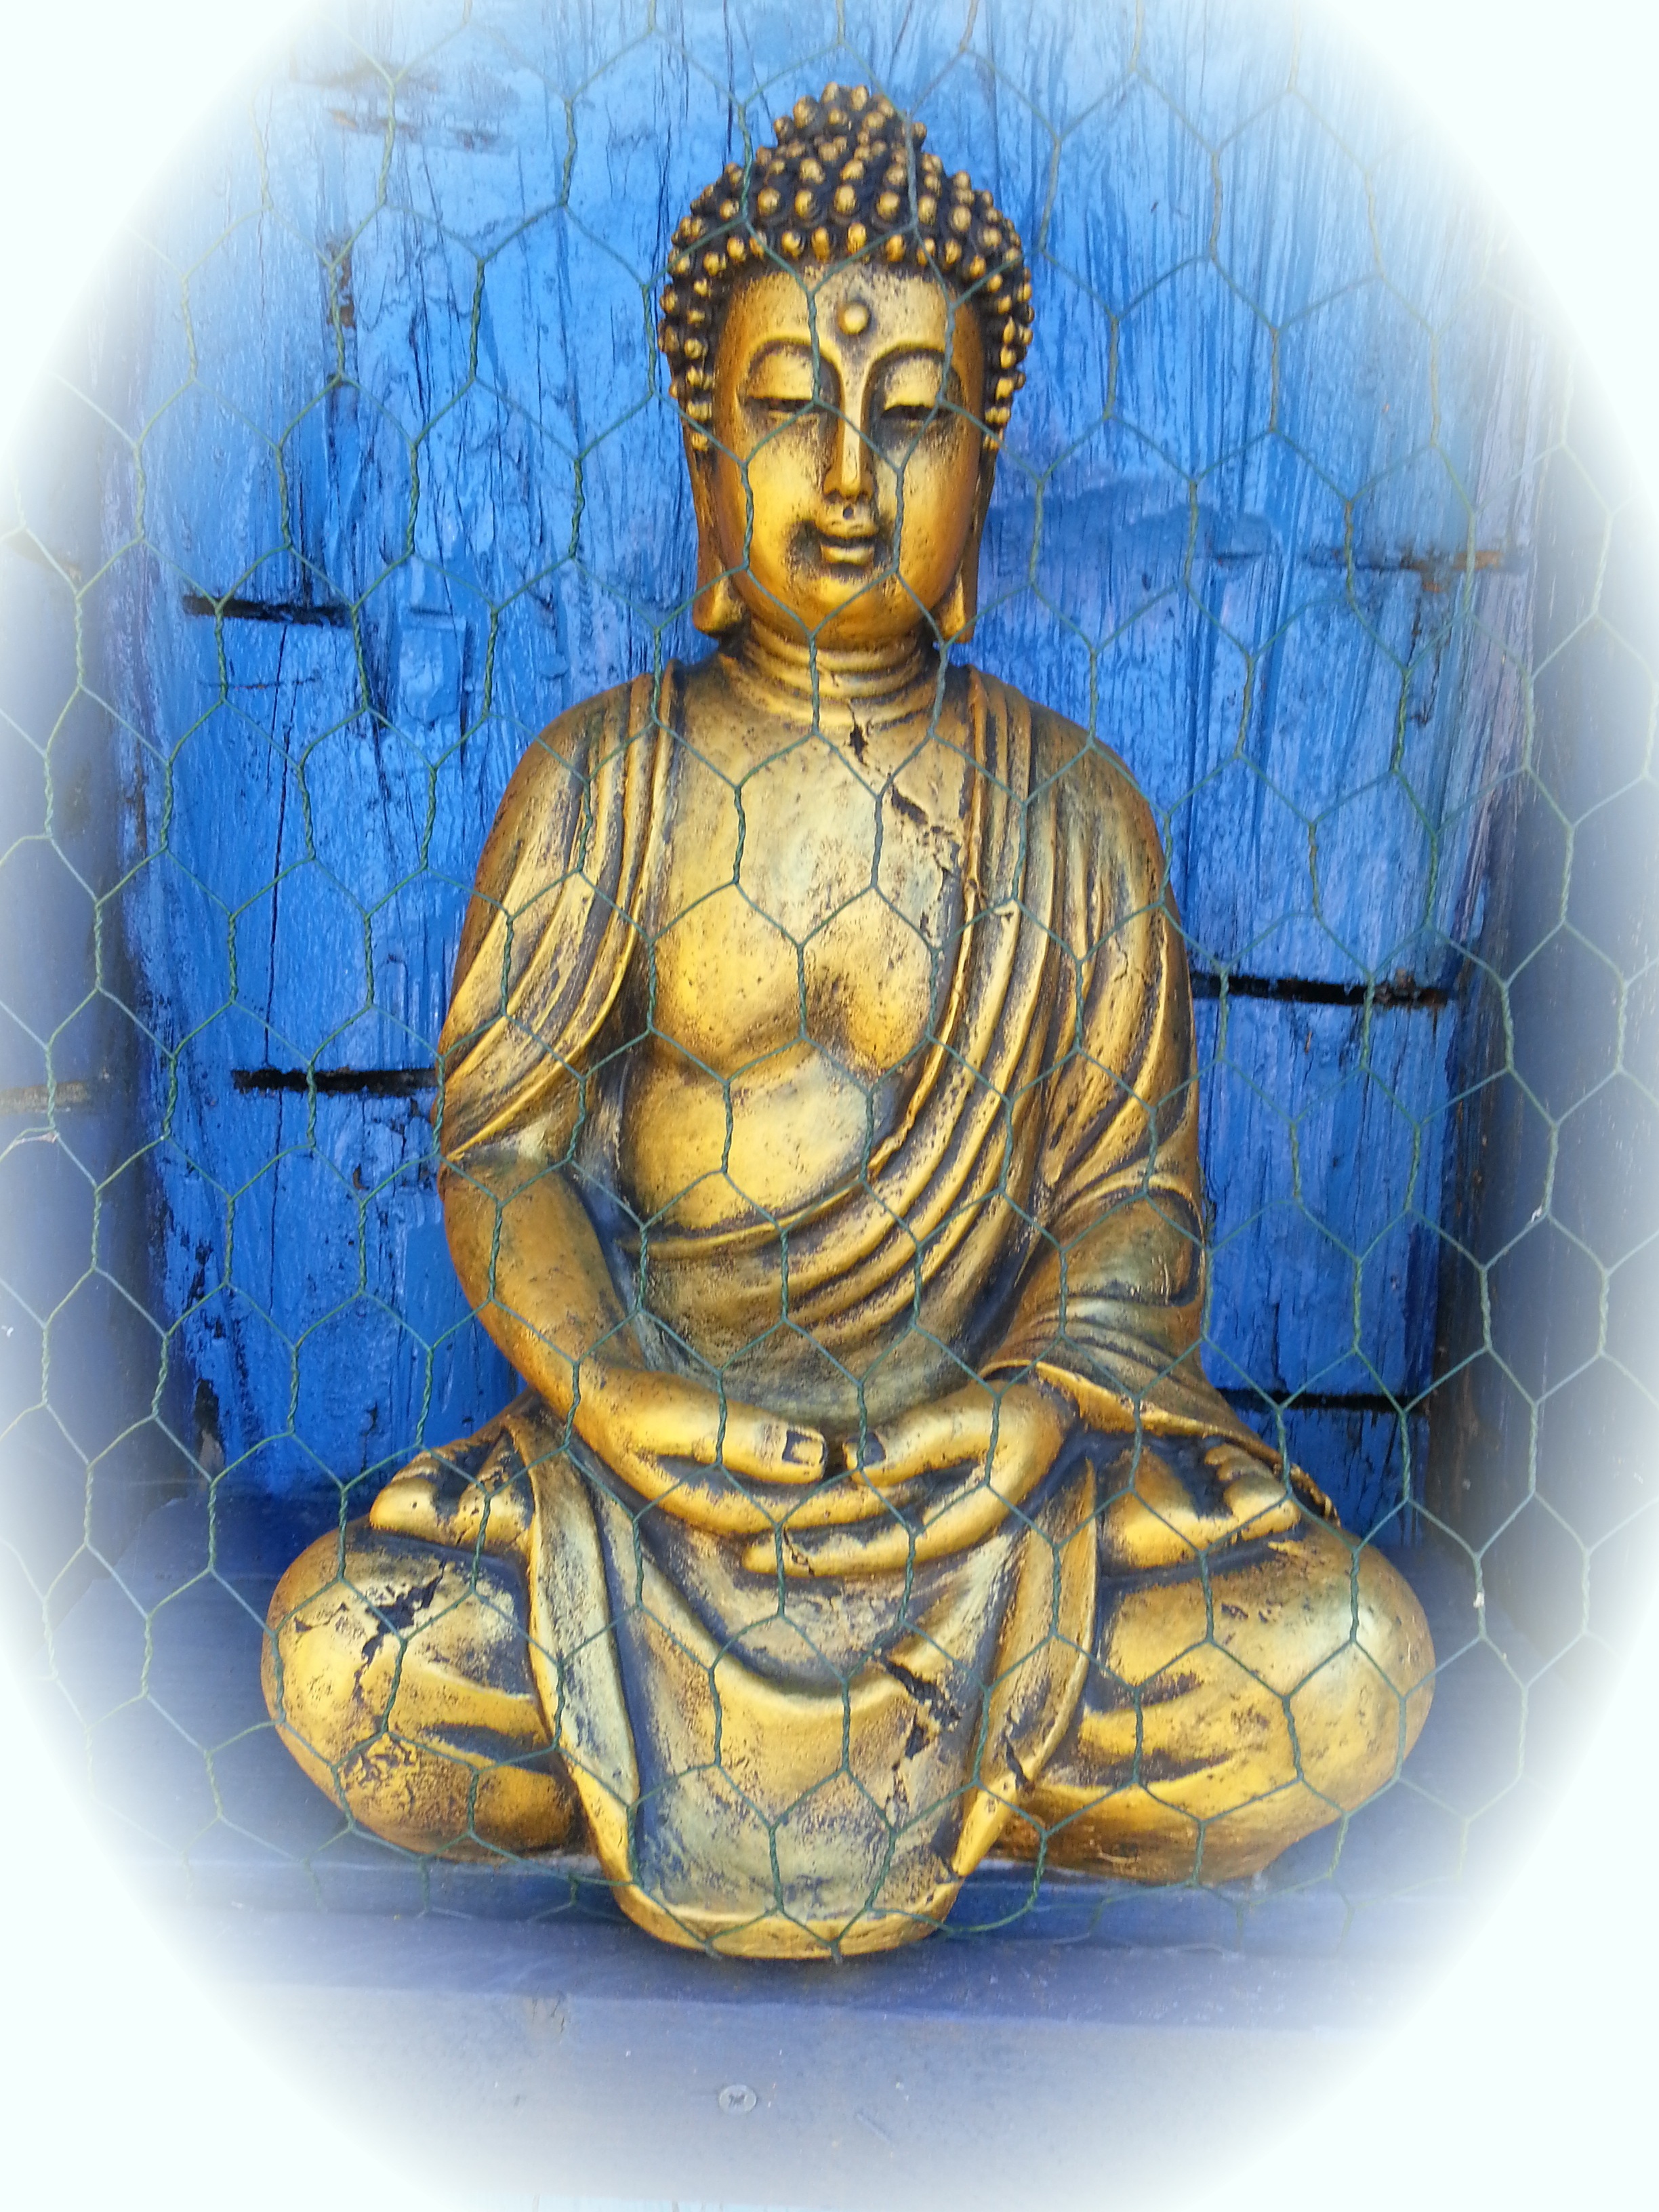
statue, buddhism, spiritual, sculpture, art, figure, meditation, illustration, buddha, gautama buddha